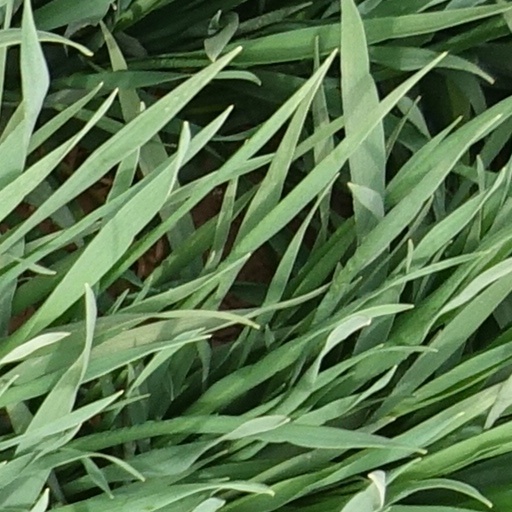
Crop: wheat